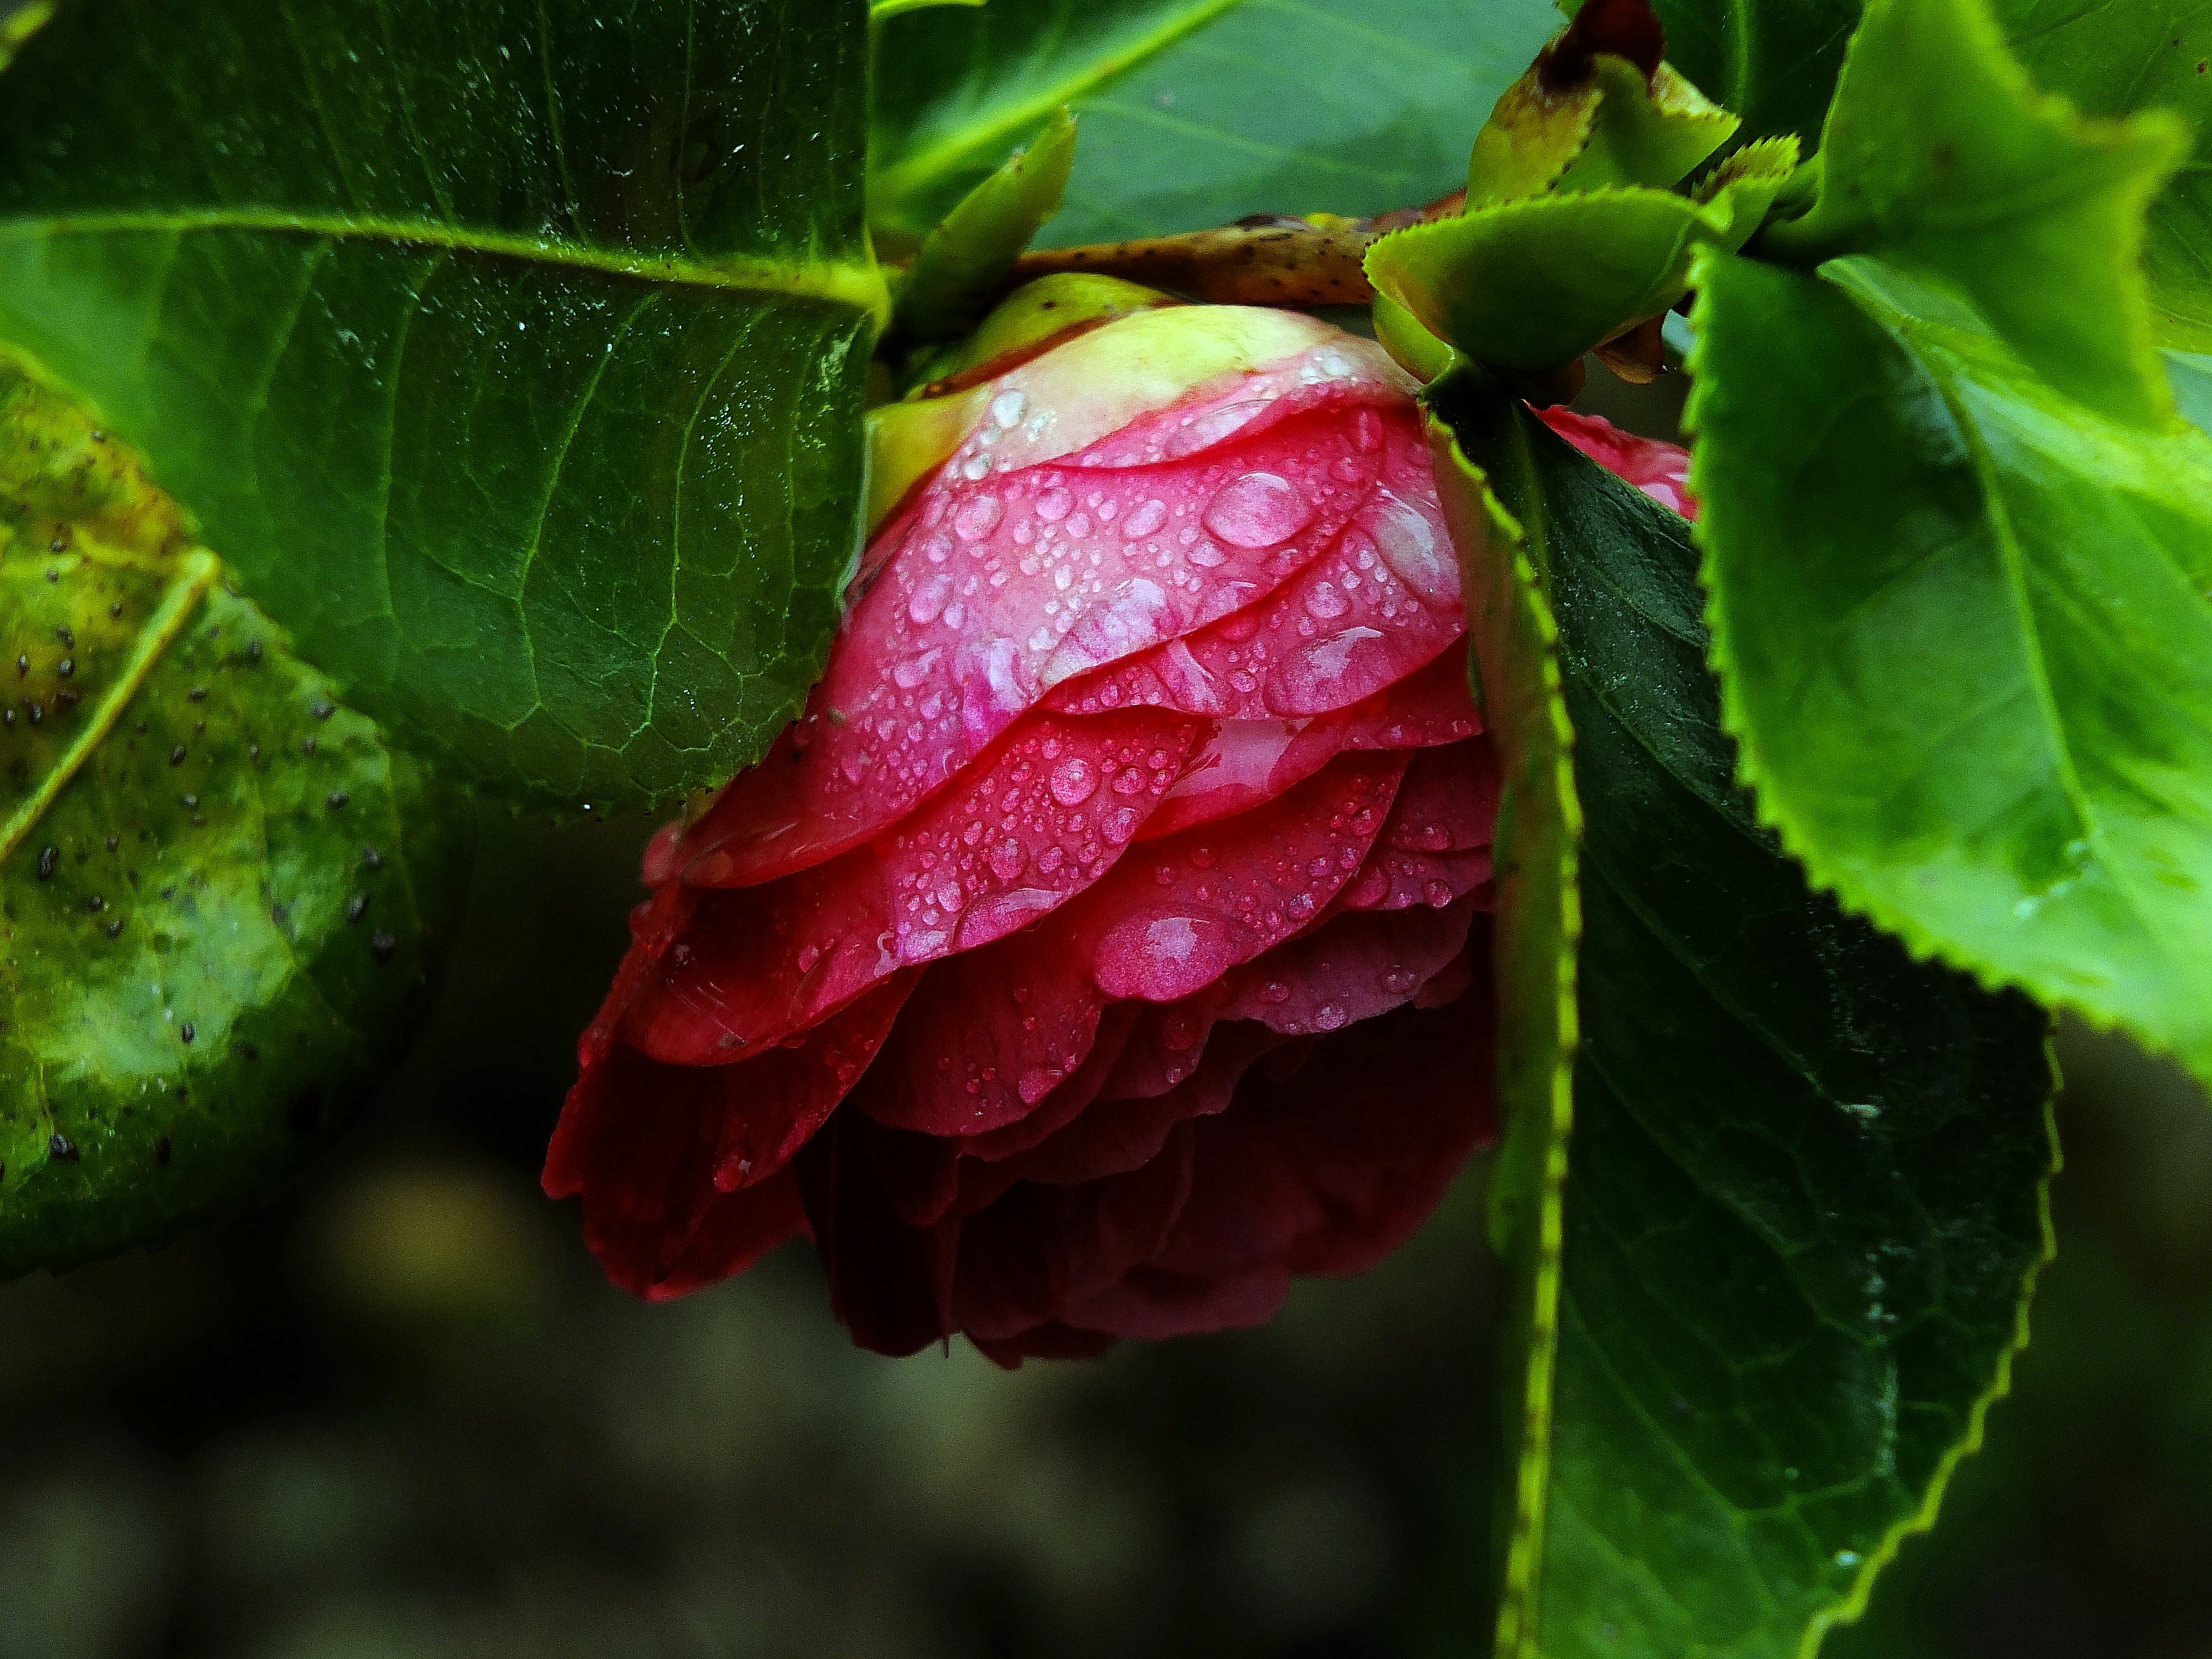
nature, blossom, plant, leaf, flower, petal, rose, green, red, produce, macro, botany, flora, flowers, close up, shrub, naturaleza, flores, bud, ggl1, gaby1, fujifilmxs1, macro photography, flowering plant, rose family, land plant